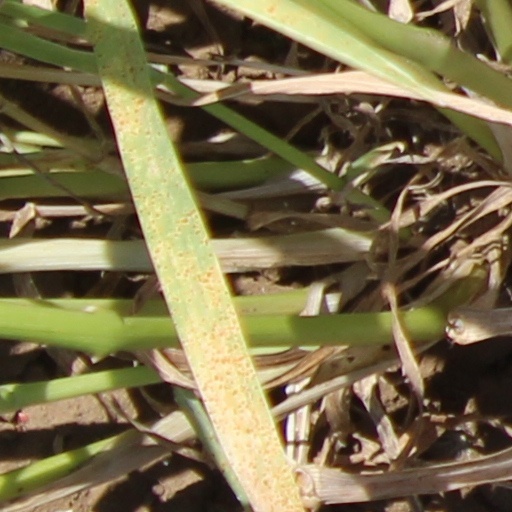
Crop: wheat